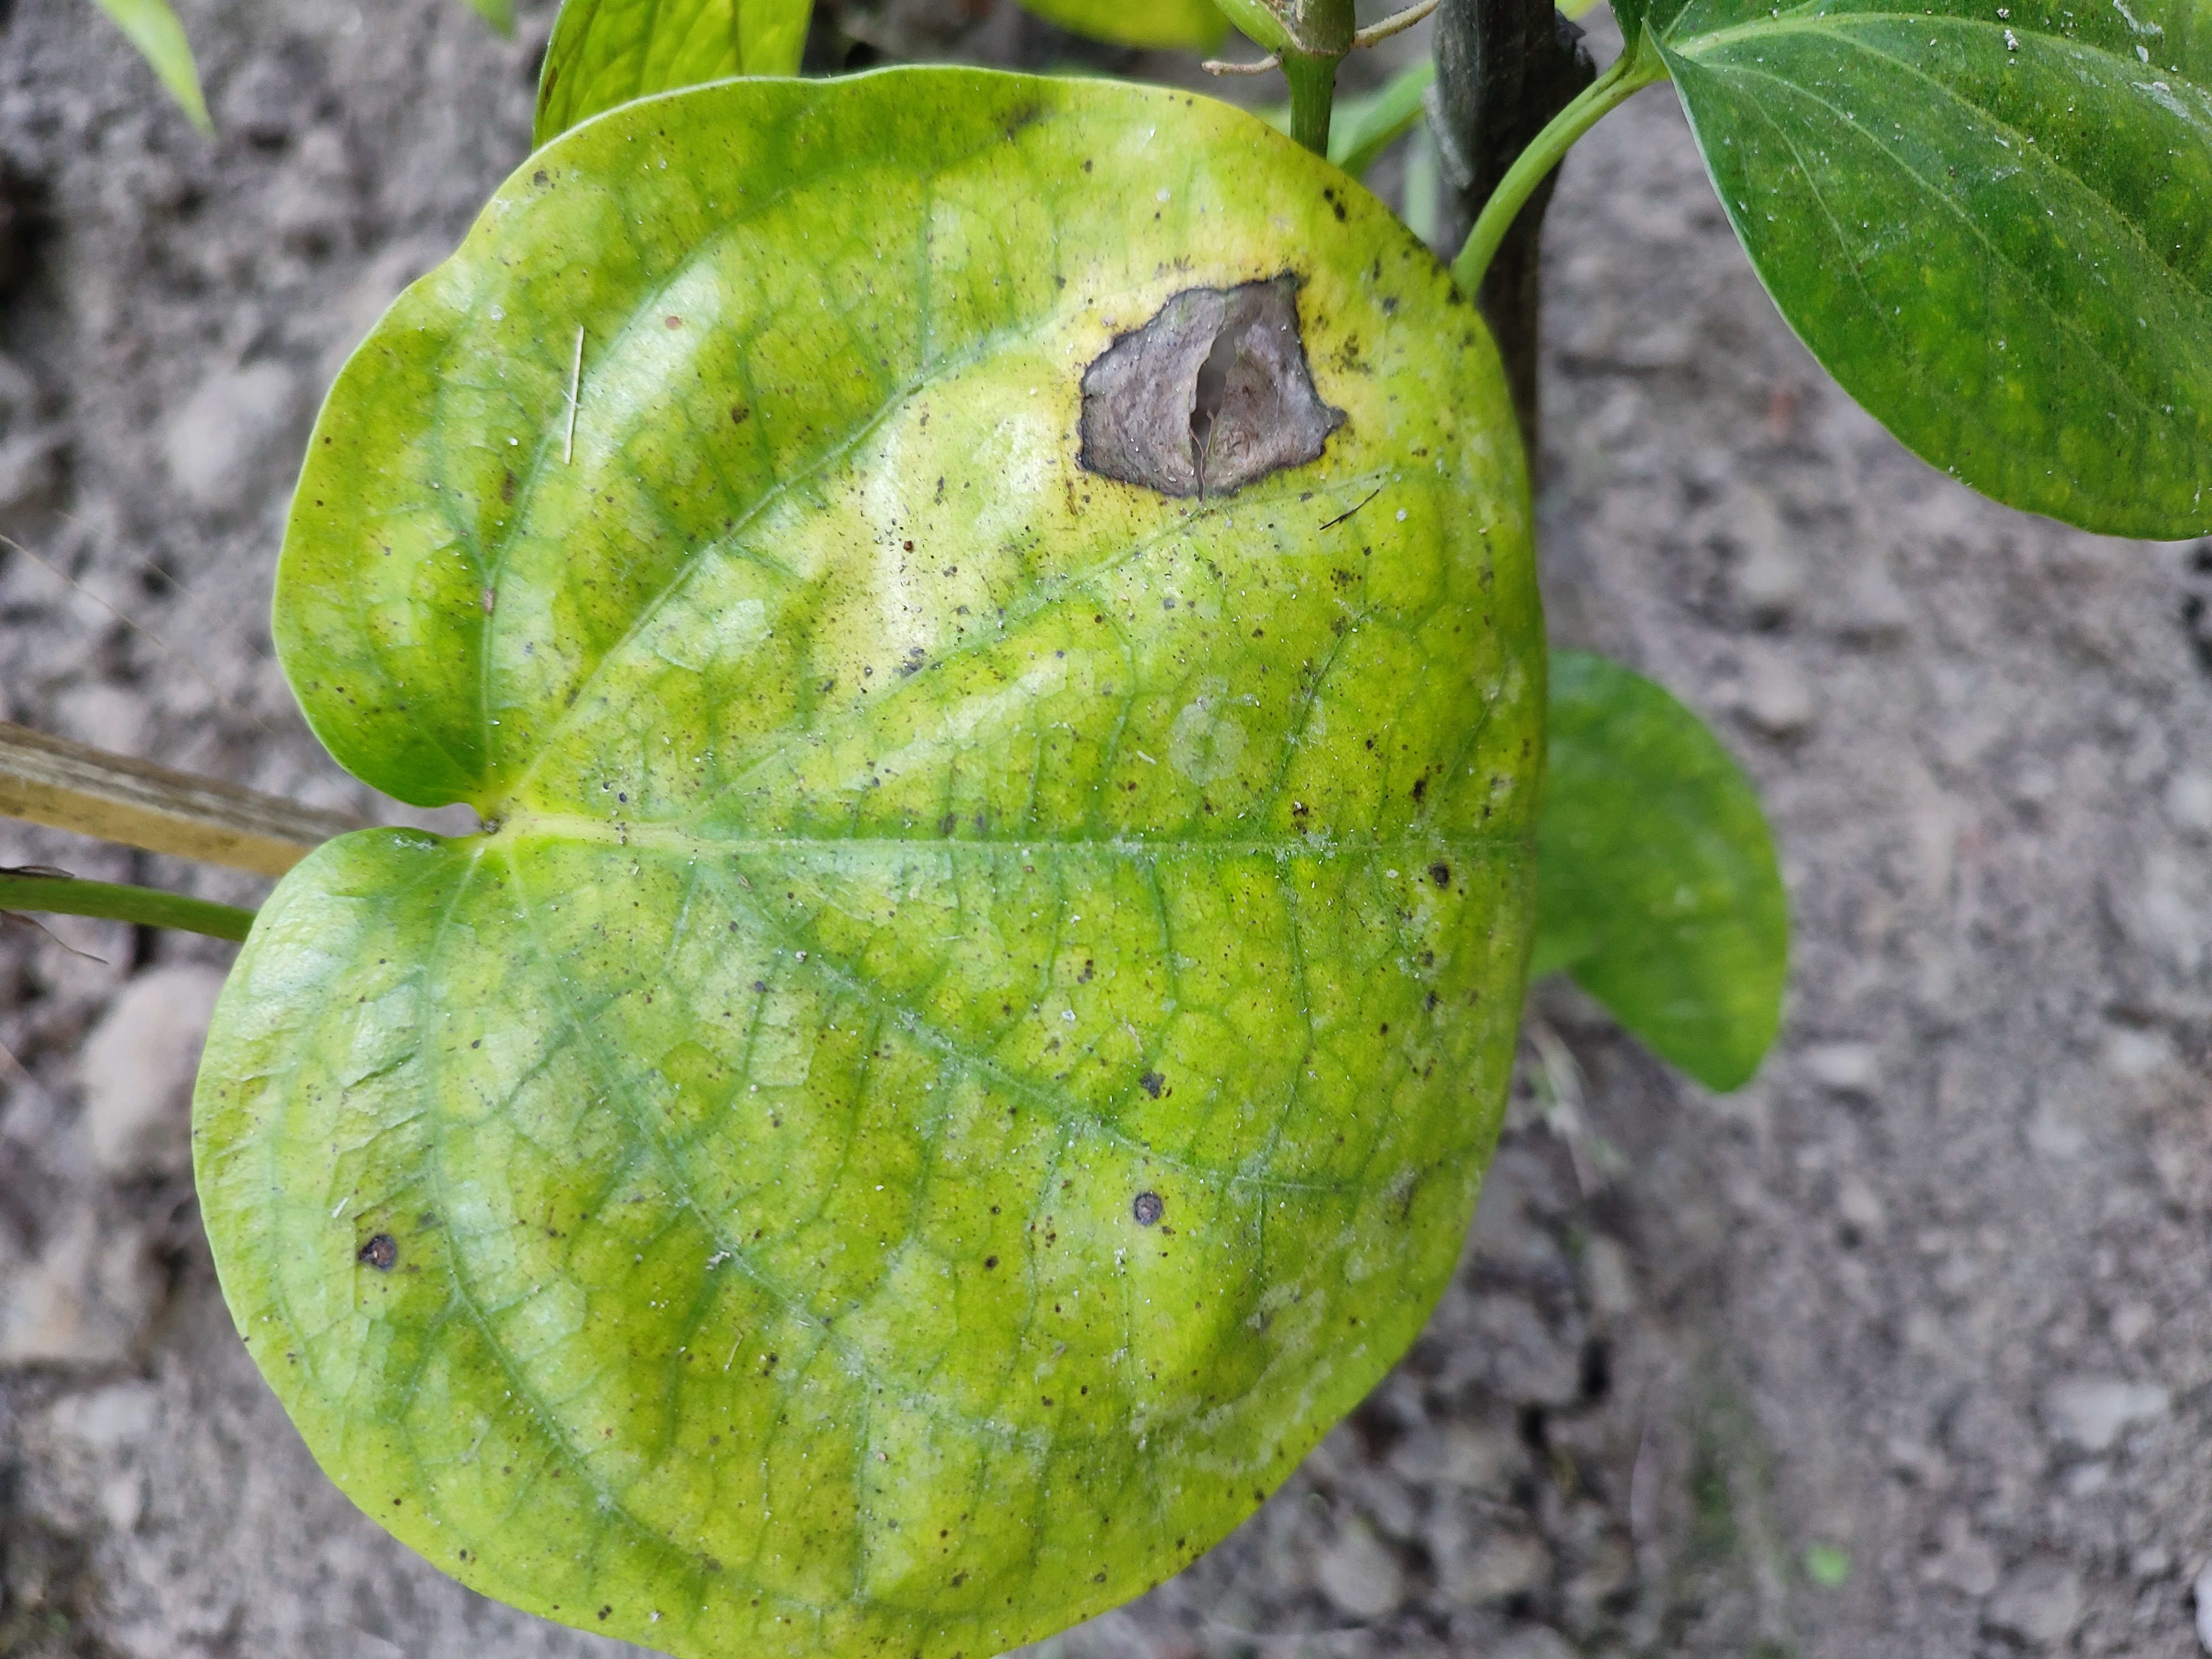
Label: Bacterial_Leaf_Disease